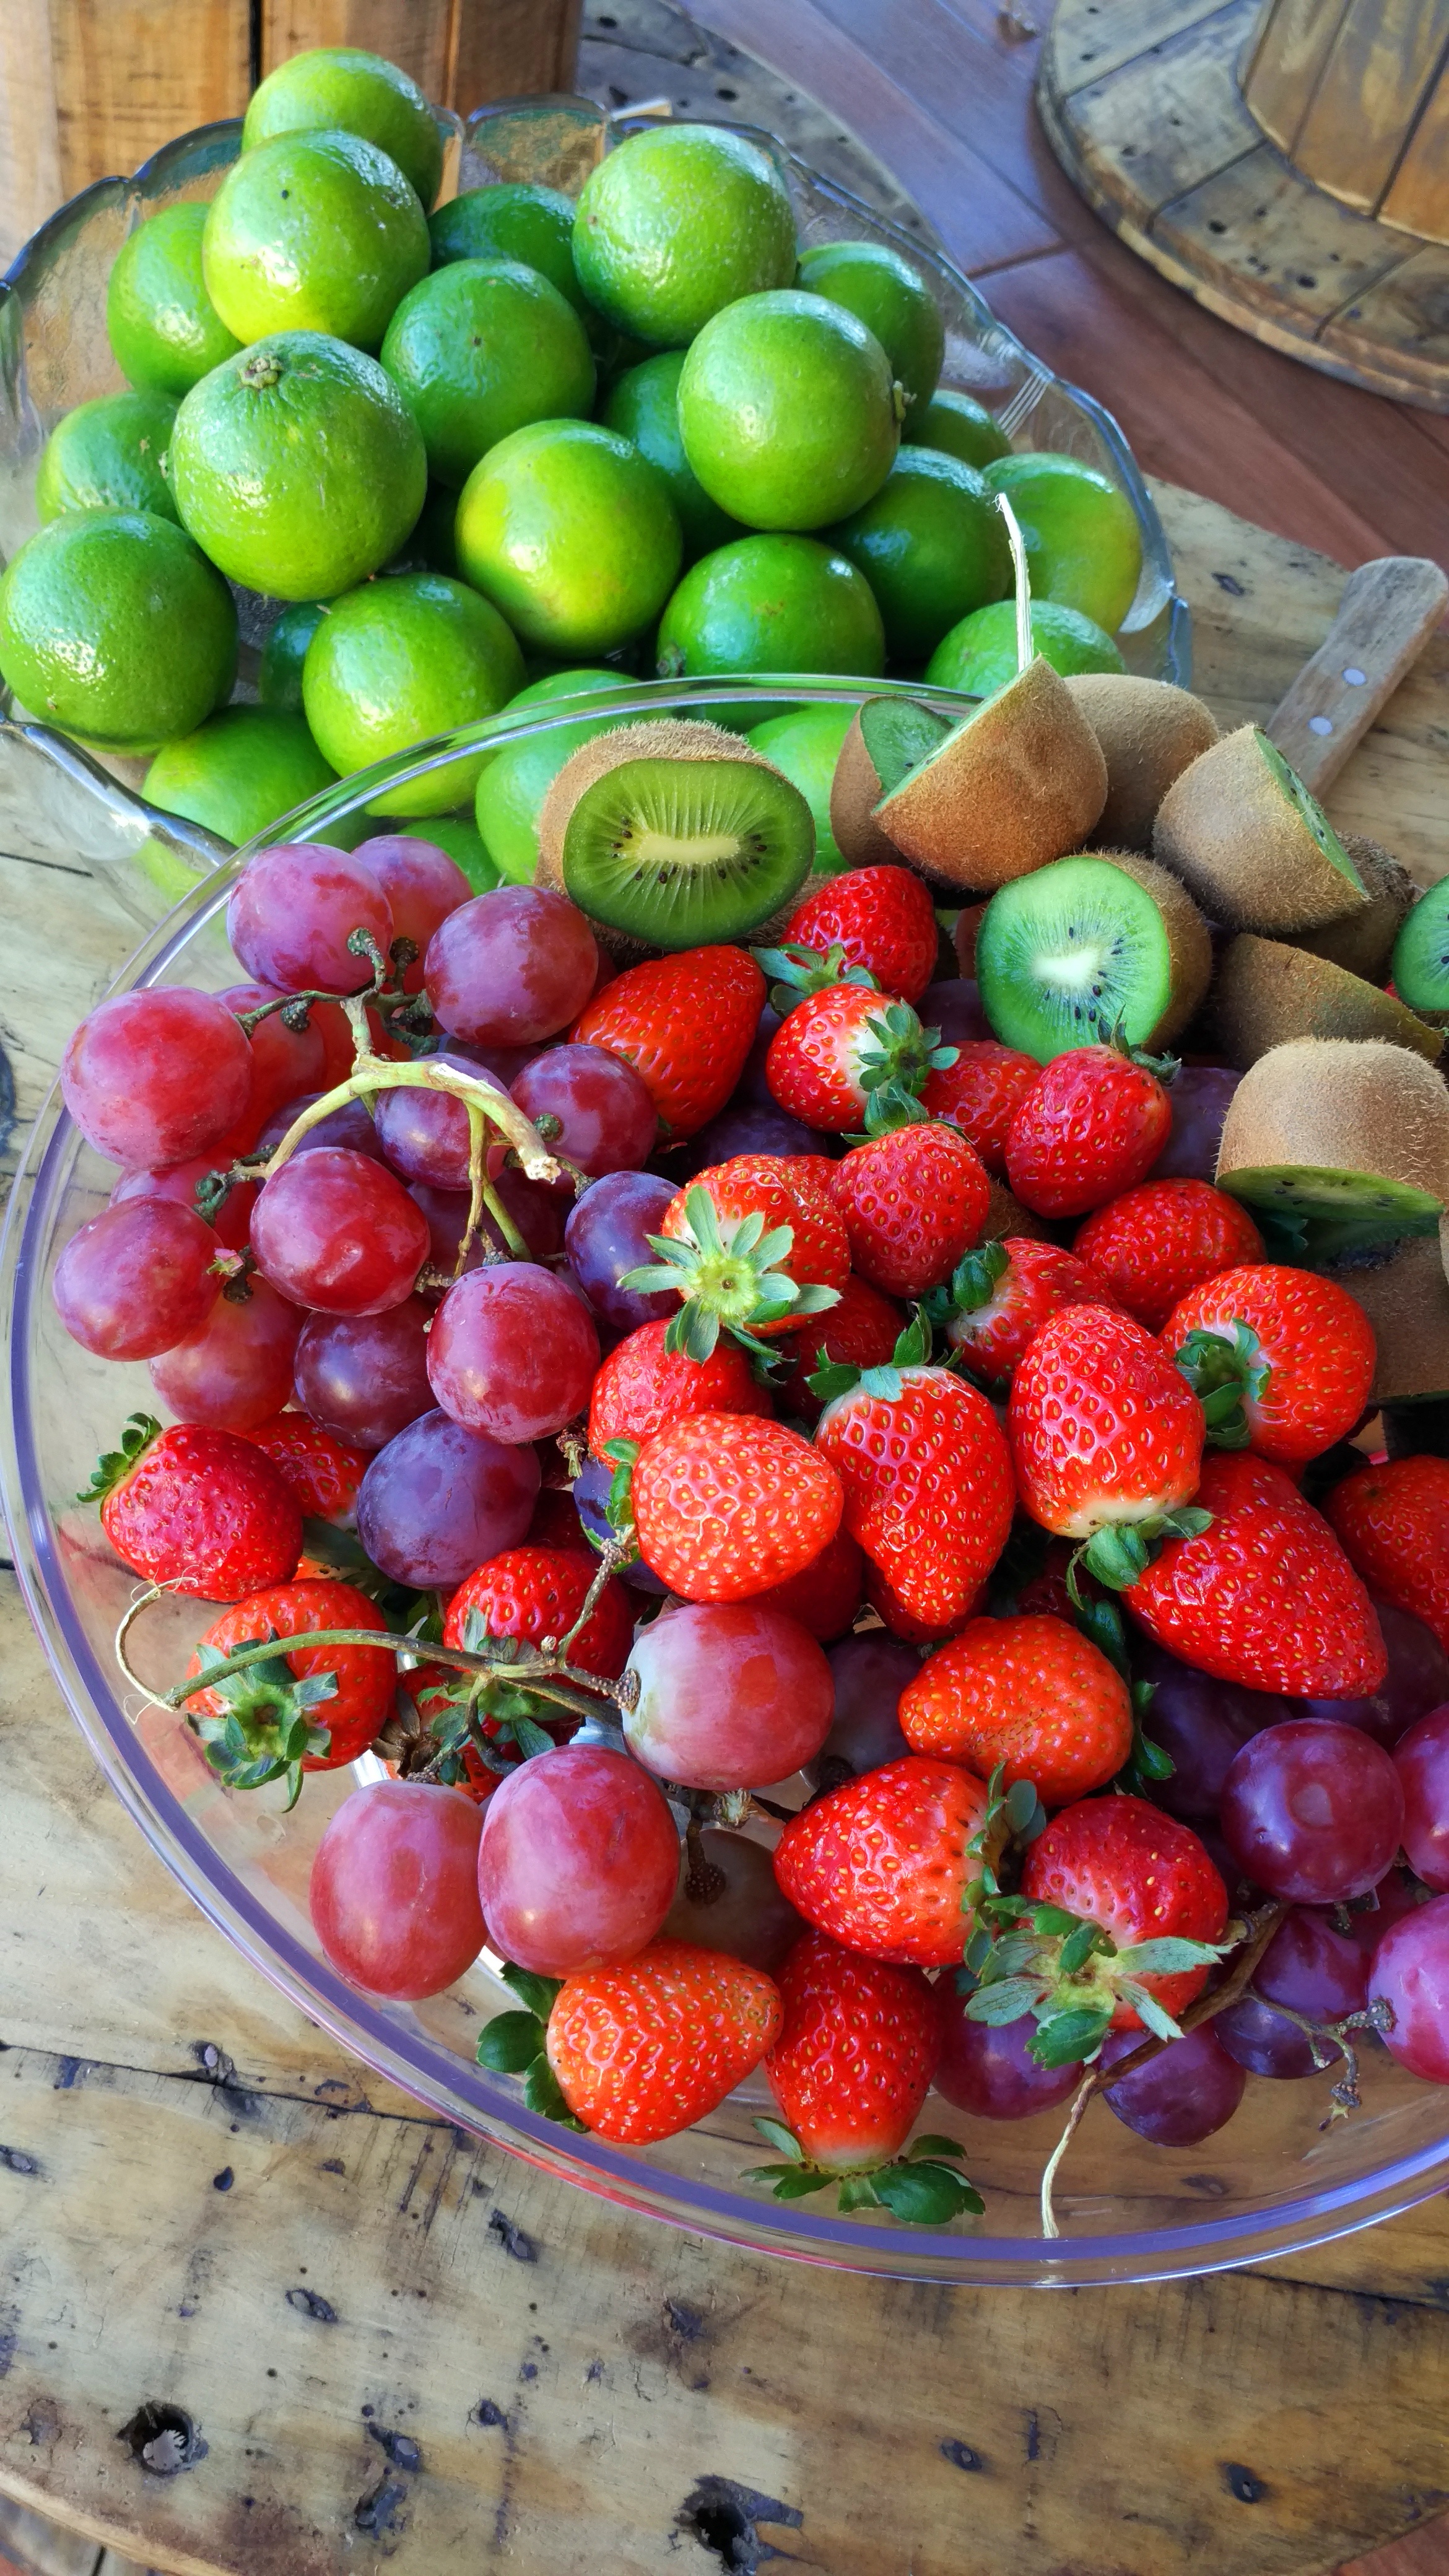
plant, fruit, food, produce, lemon, strawberry, kiwi, fruits, strawberries, flowering plant, land plant